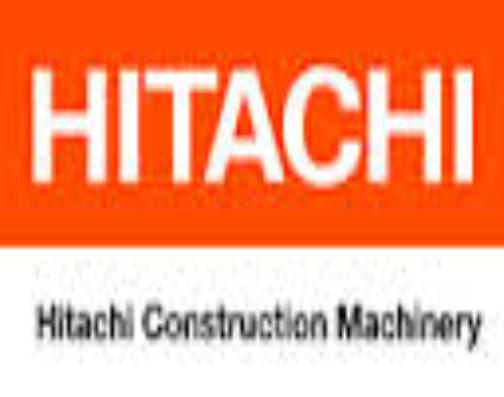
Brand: Hitachi
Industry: Leisure